Taunton

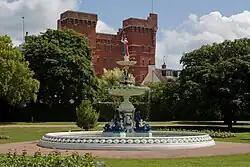
Victoria memorial water fountain, Vivary Park with Jellalabad Barracks in the background

Somerset County Council, which was based at County Hall in Taunton from 1974-2023, consisted of 55 councillors. The town has broadly six electoral divisions, each of which had a single county councillor: Taunton North; Taunton East; Taunton South; Bishop’s Hull & Taunton West; Comeytrowe & Trull, Monkton & North Curry (which includes rural areas).